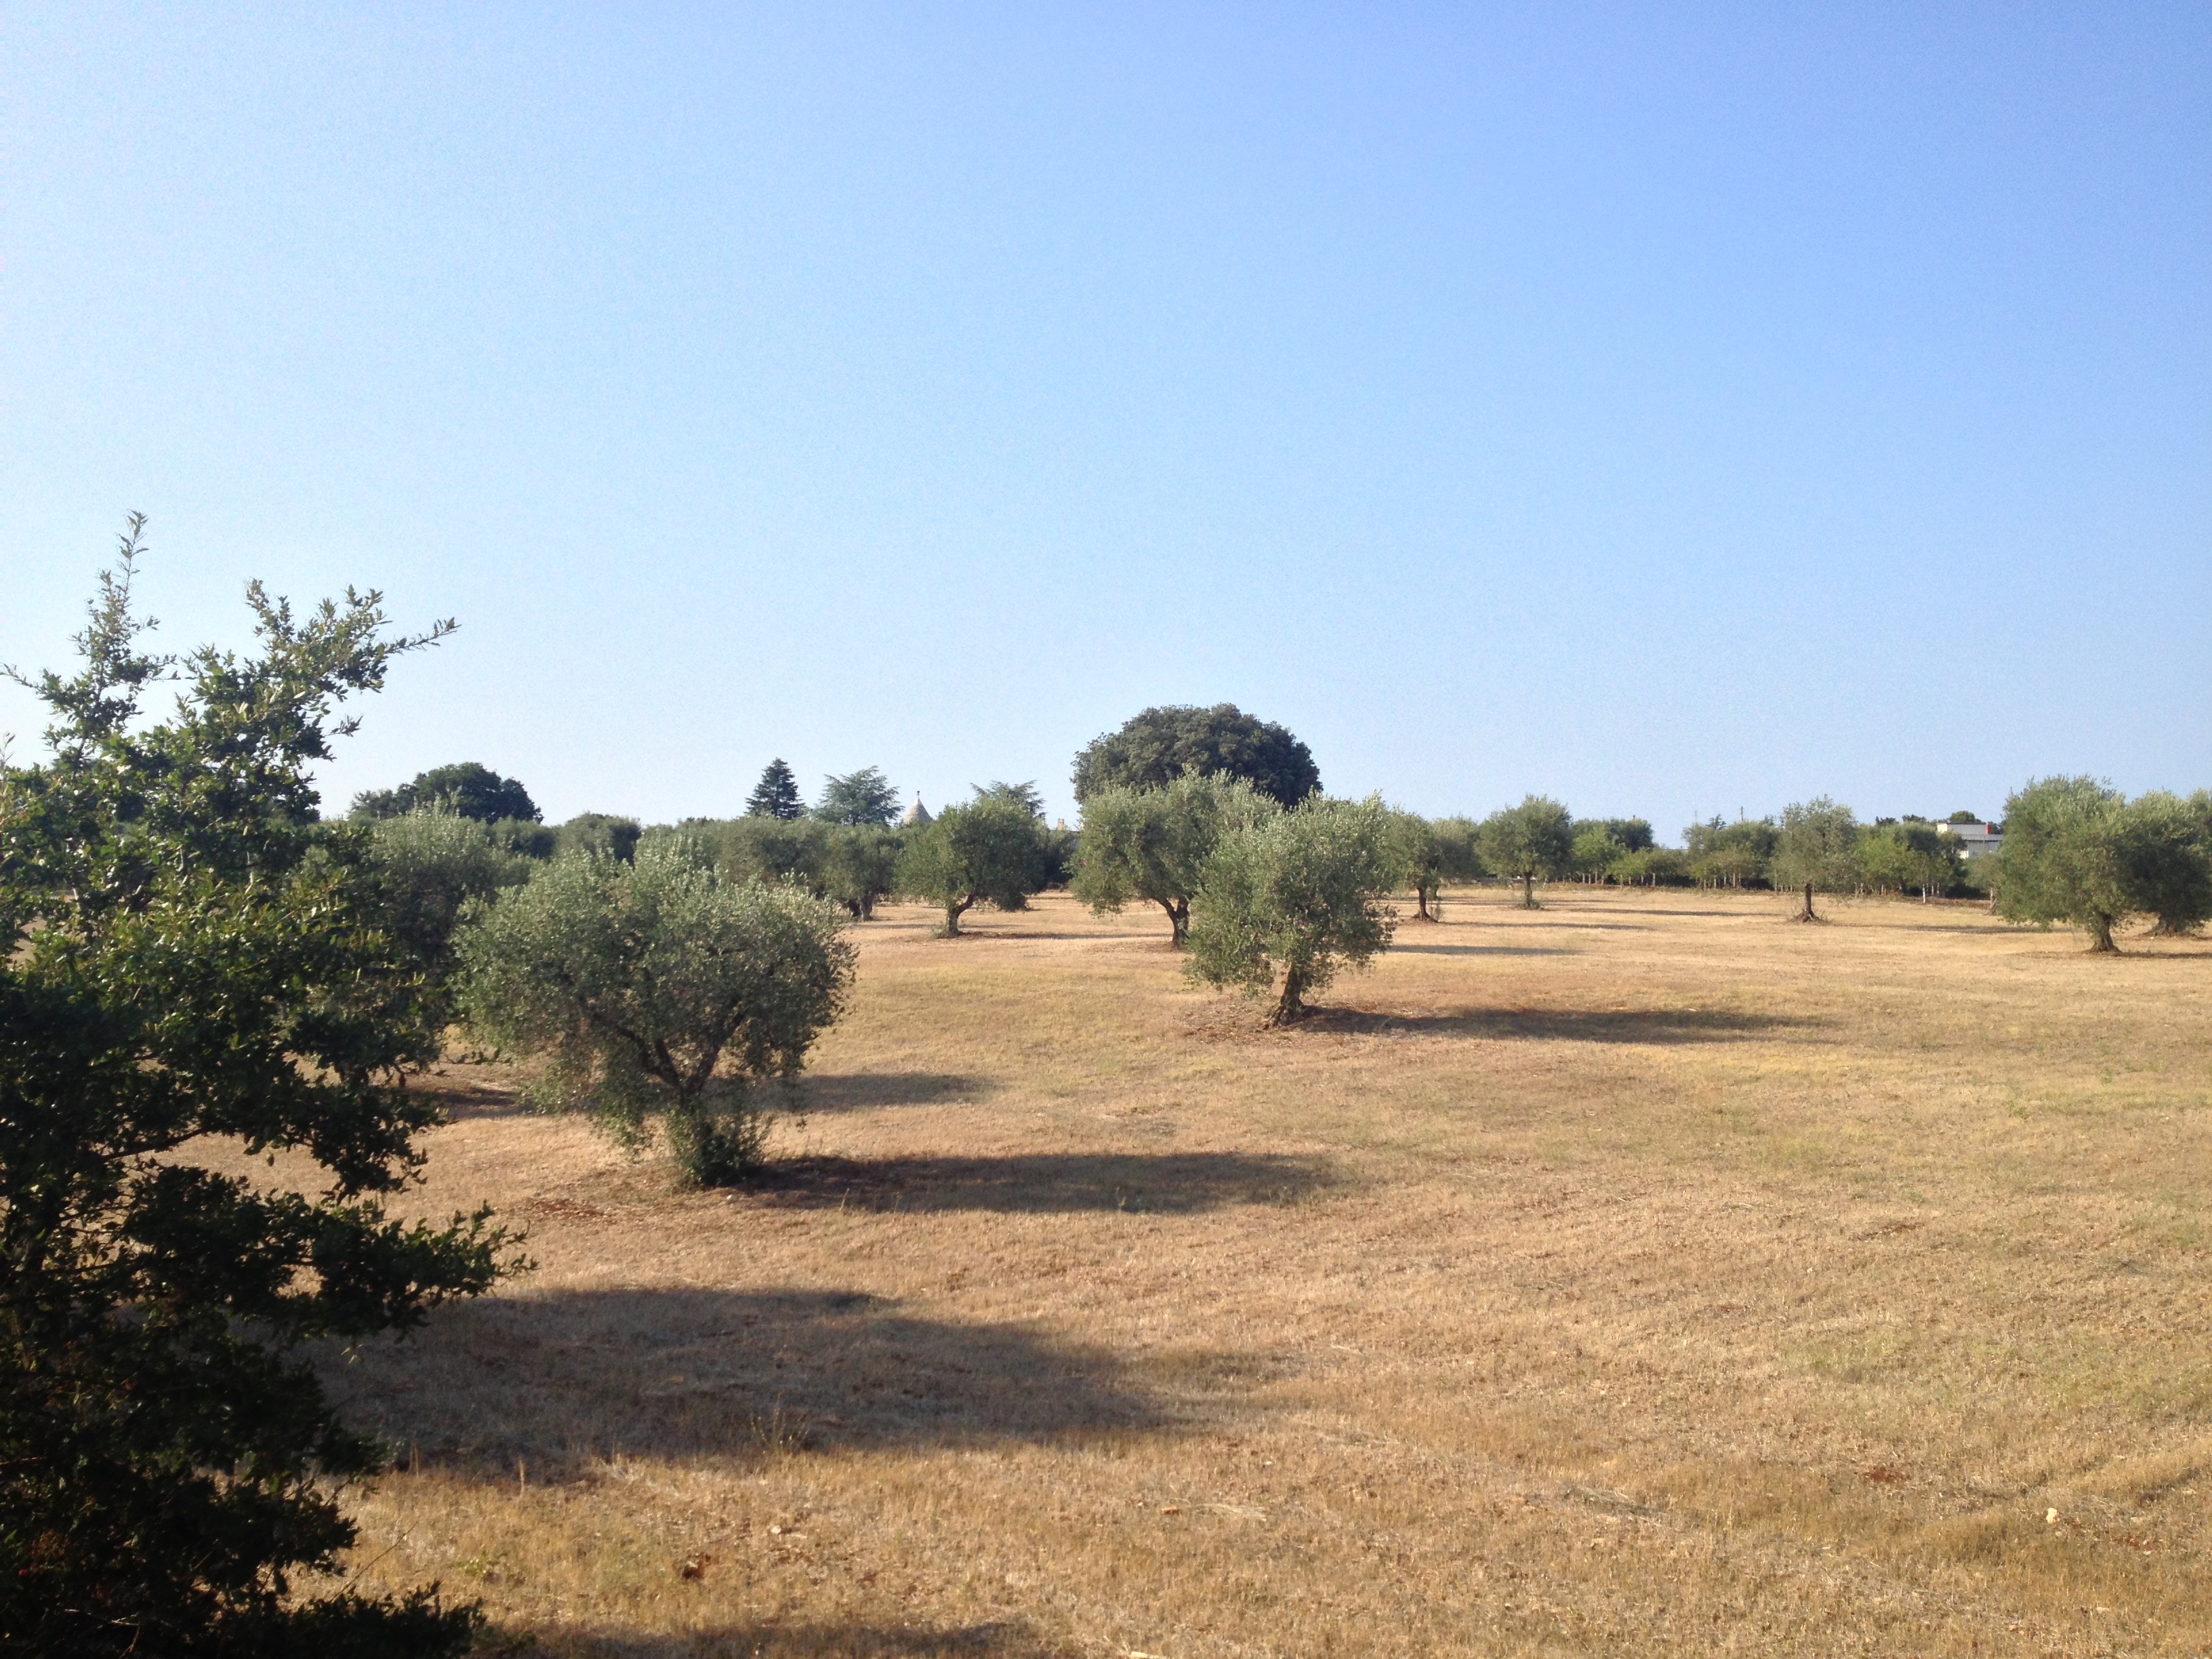
landscape, tree, field, farm, prairie, pasture, ranch, soil, property, agriculture, savanna, plain, grassland, ecosystem, steppe, rural area, land lot